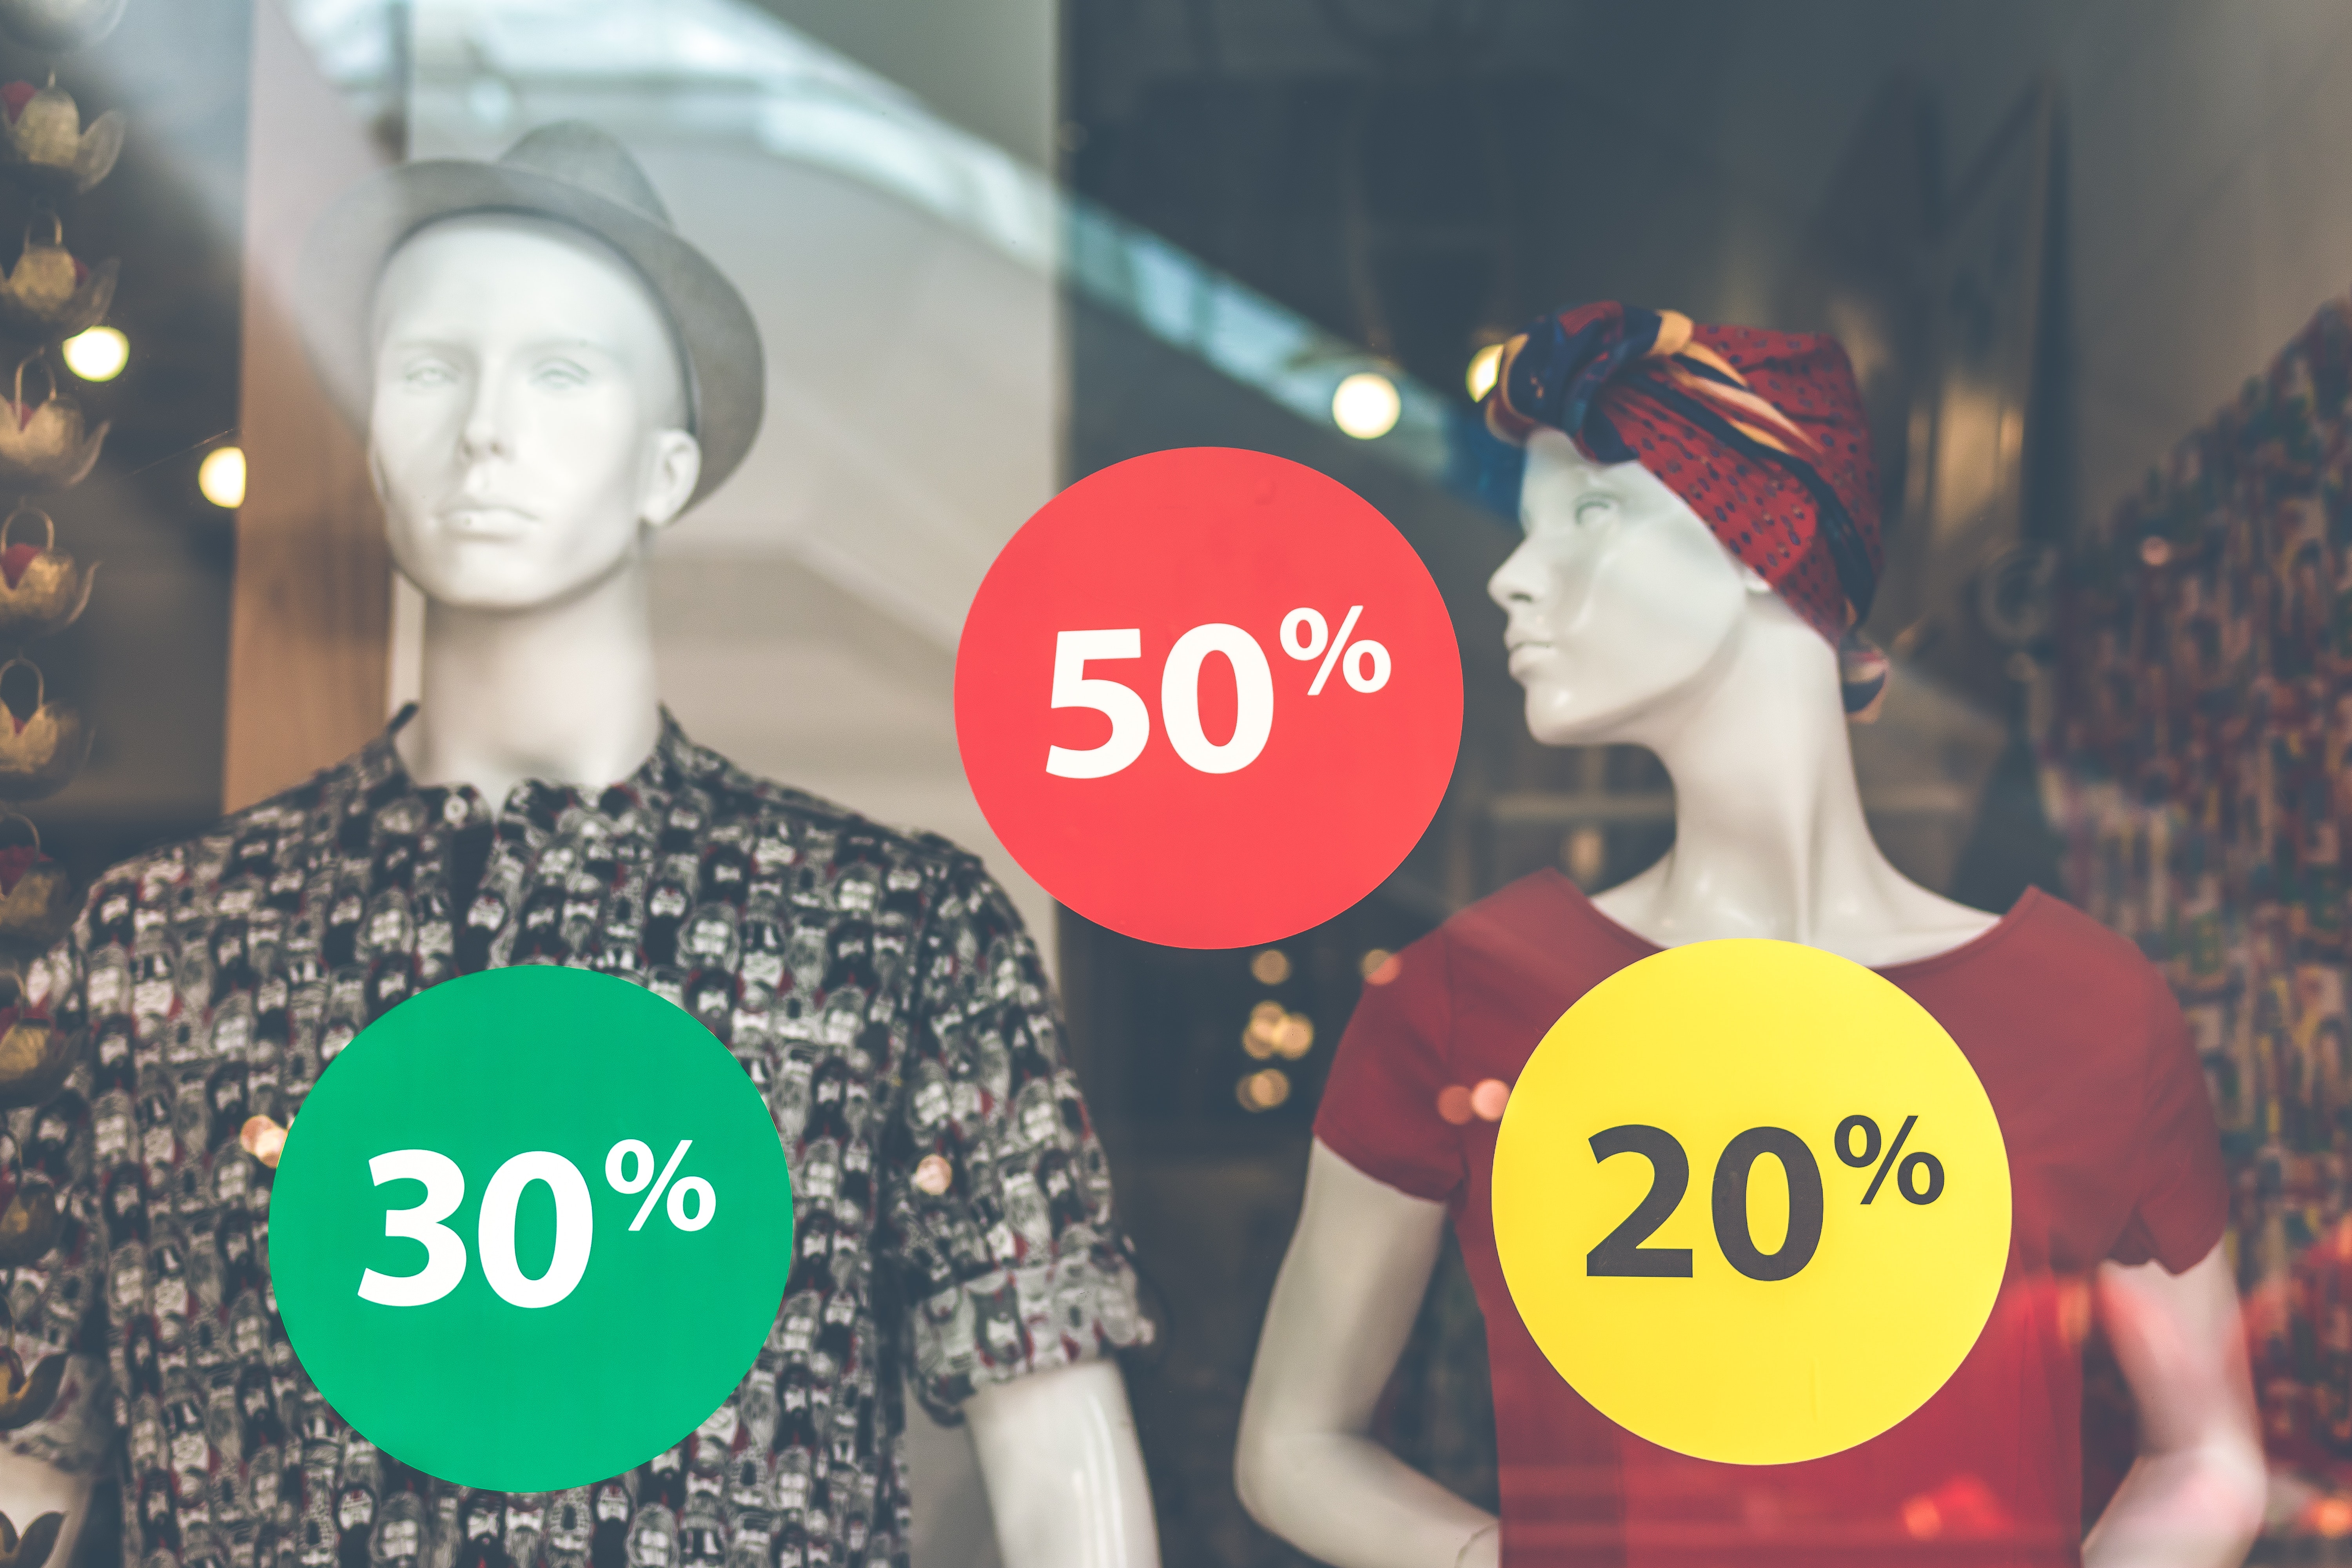
mannequin, display window, font, graphics, brand, signage